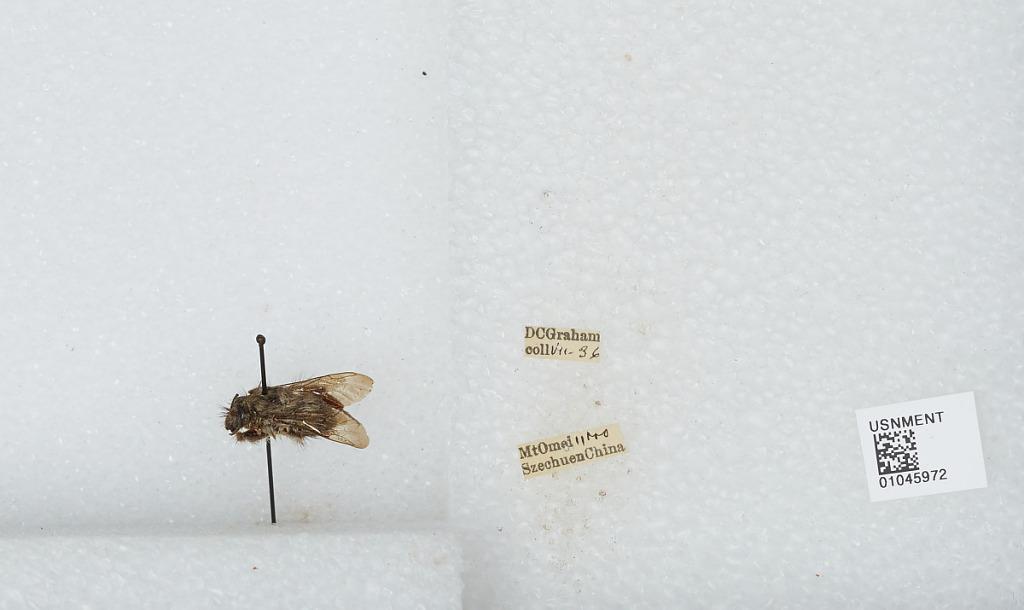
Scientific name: Bombus sp.
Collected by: D. Graham
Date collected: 1936-7-
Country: China
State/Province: Sichuan
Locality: Mount Emei